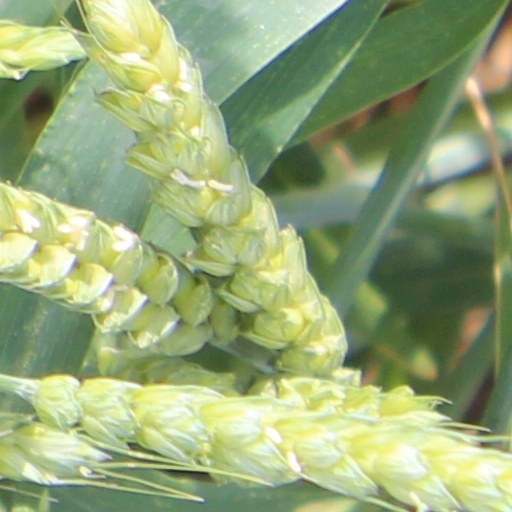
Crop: wheat